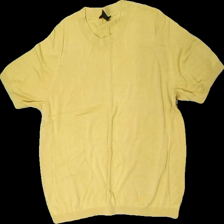
View: front
Type: Sweater
Category: Ladies
Brand: Lindex
Colors: Yellow
Material: 100% visc
Cut: Cropped
Size: XL
Season: All
Smell: Minor
Price range: 50-100
Recommended usage: Reuse